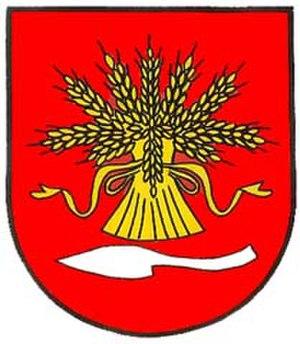
La frontière entre l’Autriche et la Hongrie sépare deux pays membres de l’Union européenne.
Siegendorf est une commune autrichienne du district d'Eisenstadt-Umgebung dans le Burgenland.